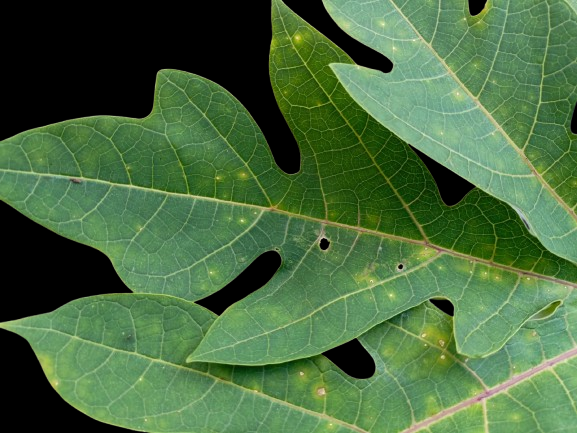
Crop: Papaya
Label: Carica_Insect_Hole